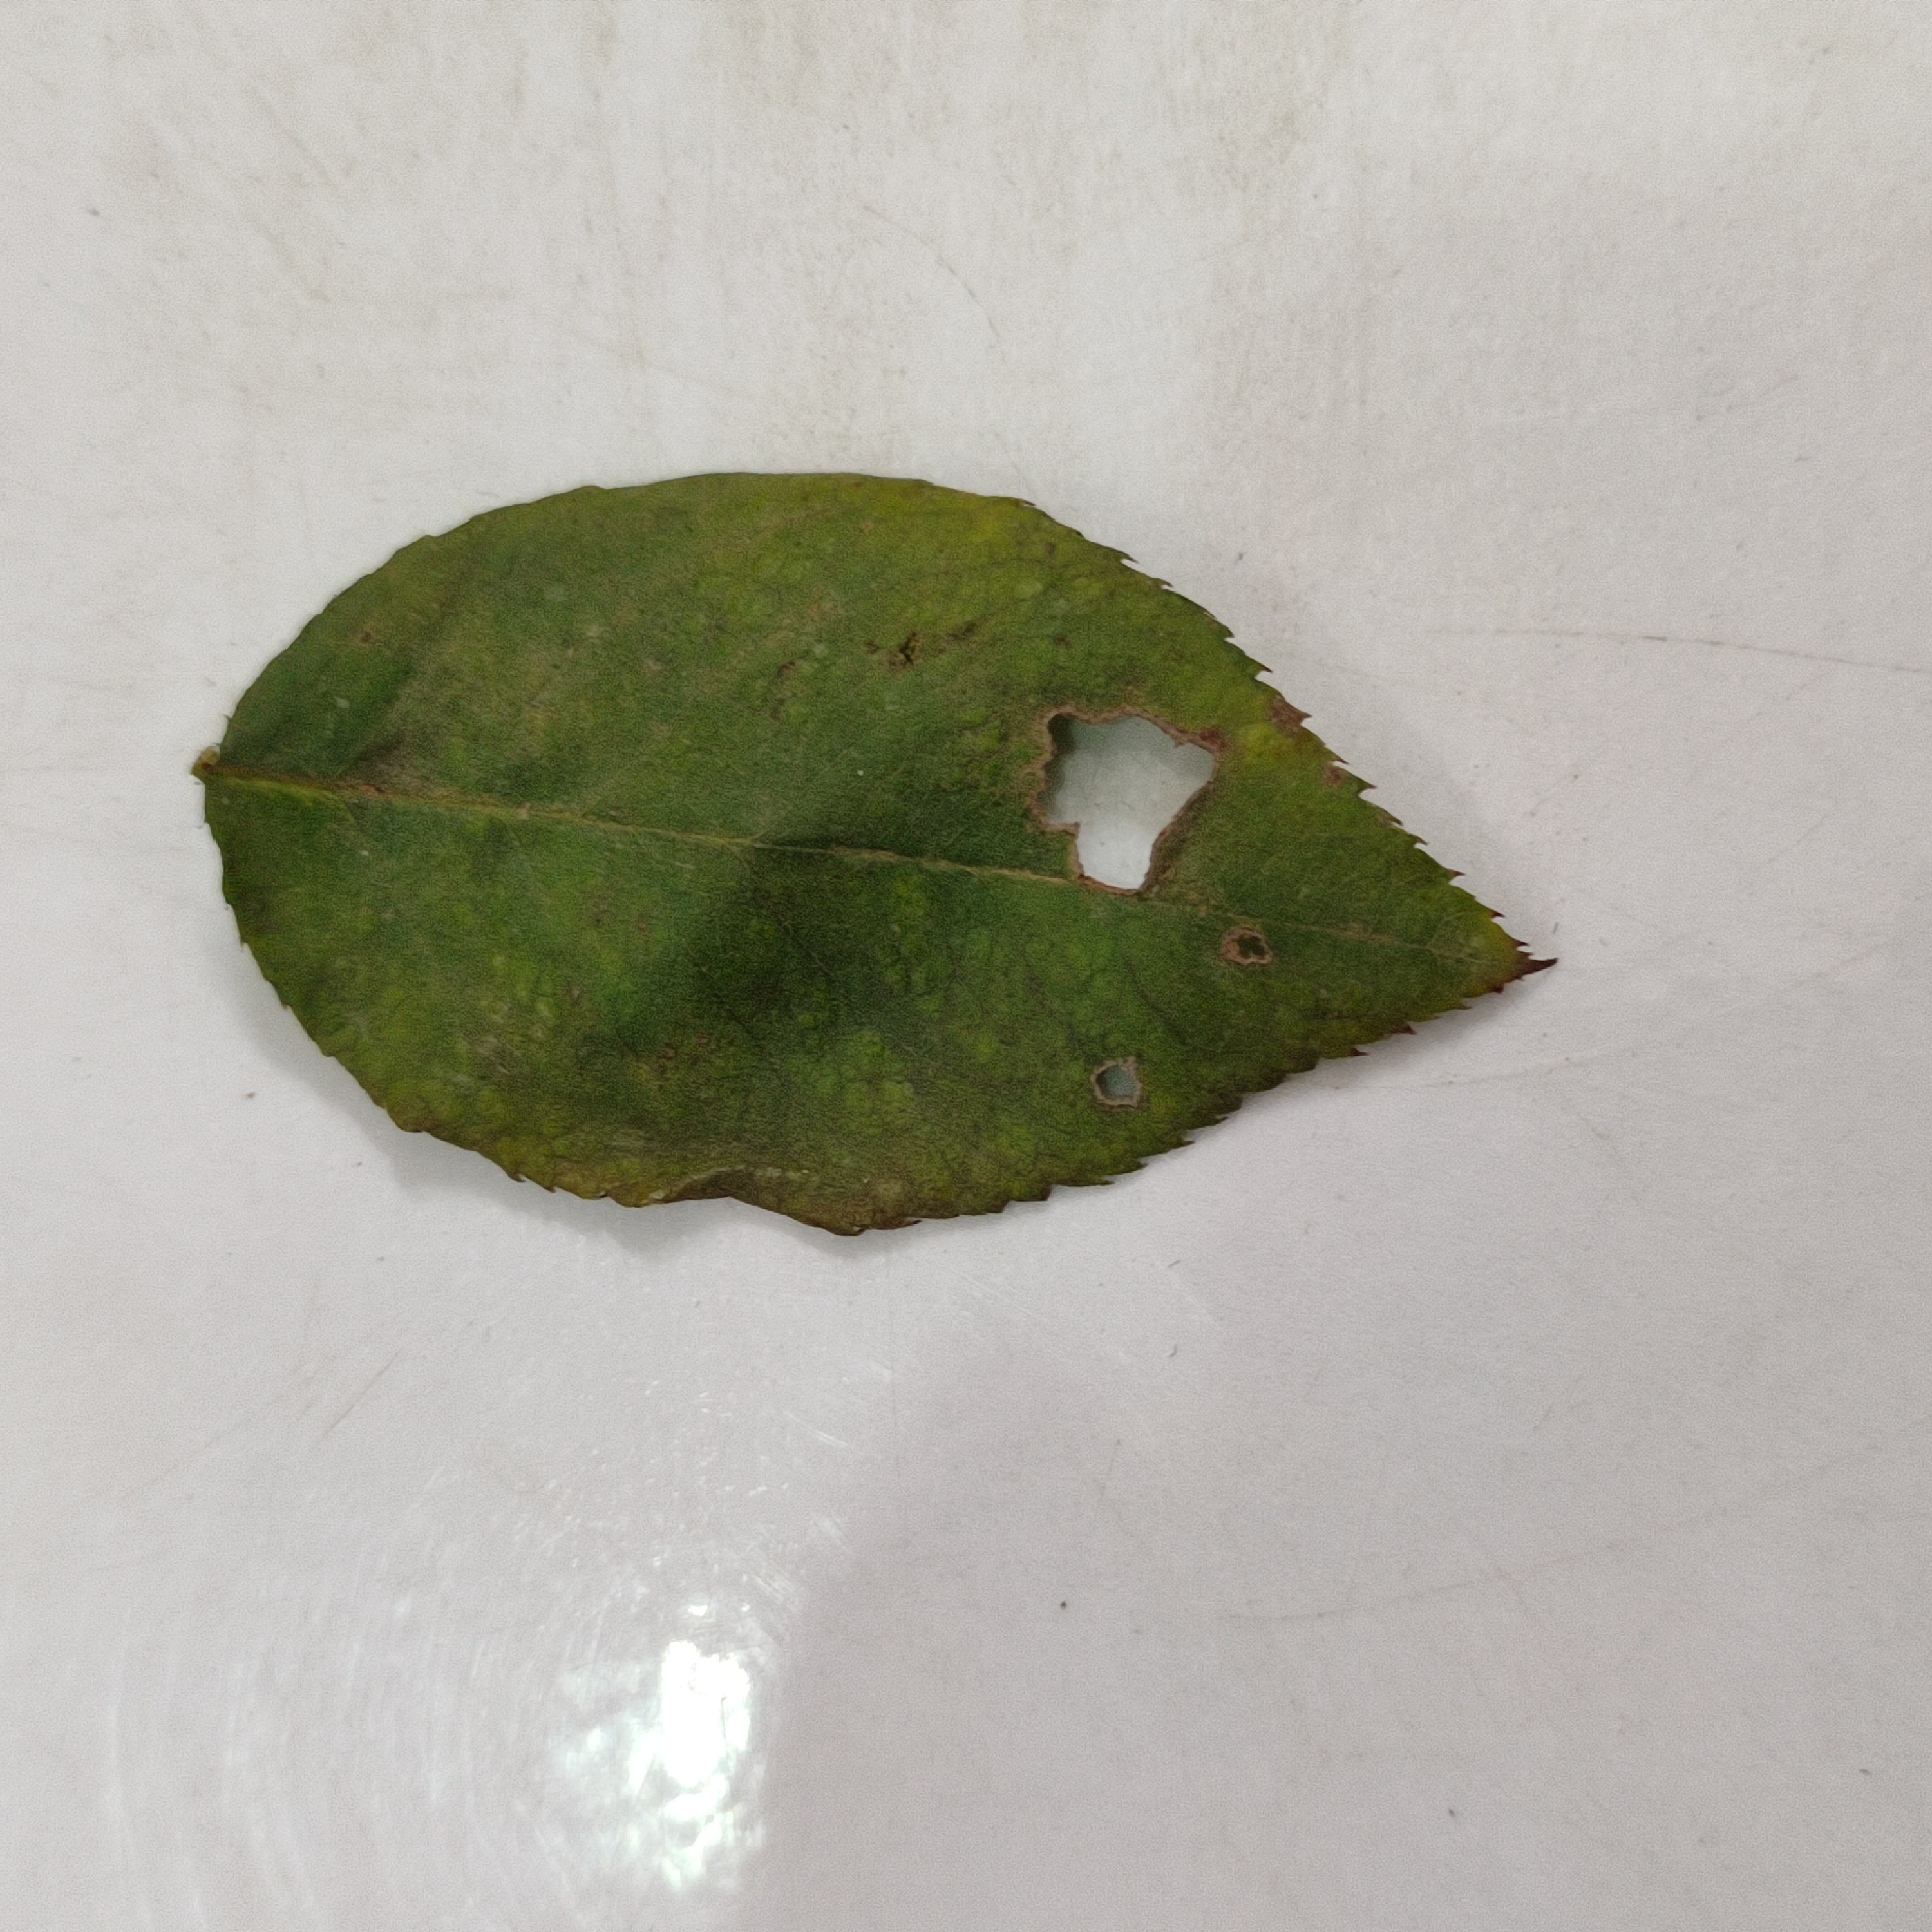
Label: Insect Hole